Saltykov Mansion

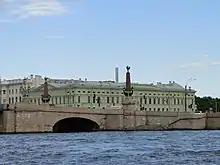
View from across the Trinity Bridge

The Saltykov Mansion ("Palais Soltikoff") is a Neoclassical palace situated between Palace Embankment and Millionnaya Street in Saint Petersburg, Russia. It was built to the design of Giacomo Quarenghi in the 1780s. A few months before her death, Catherine the Great presented the edifice to Prince Nikolai Saltykov, the tutor of her eldest grandsons.